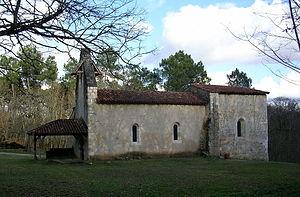
Retjons est une commune du Sud-Ouest de la France, située dans le département des Landes.